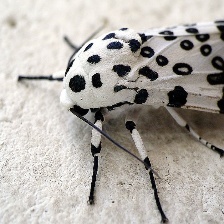
Species: GIANT LEOPARD MOTH